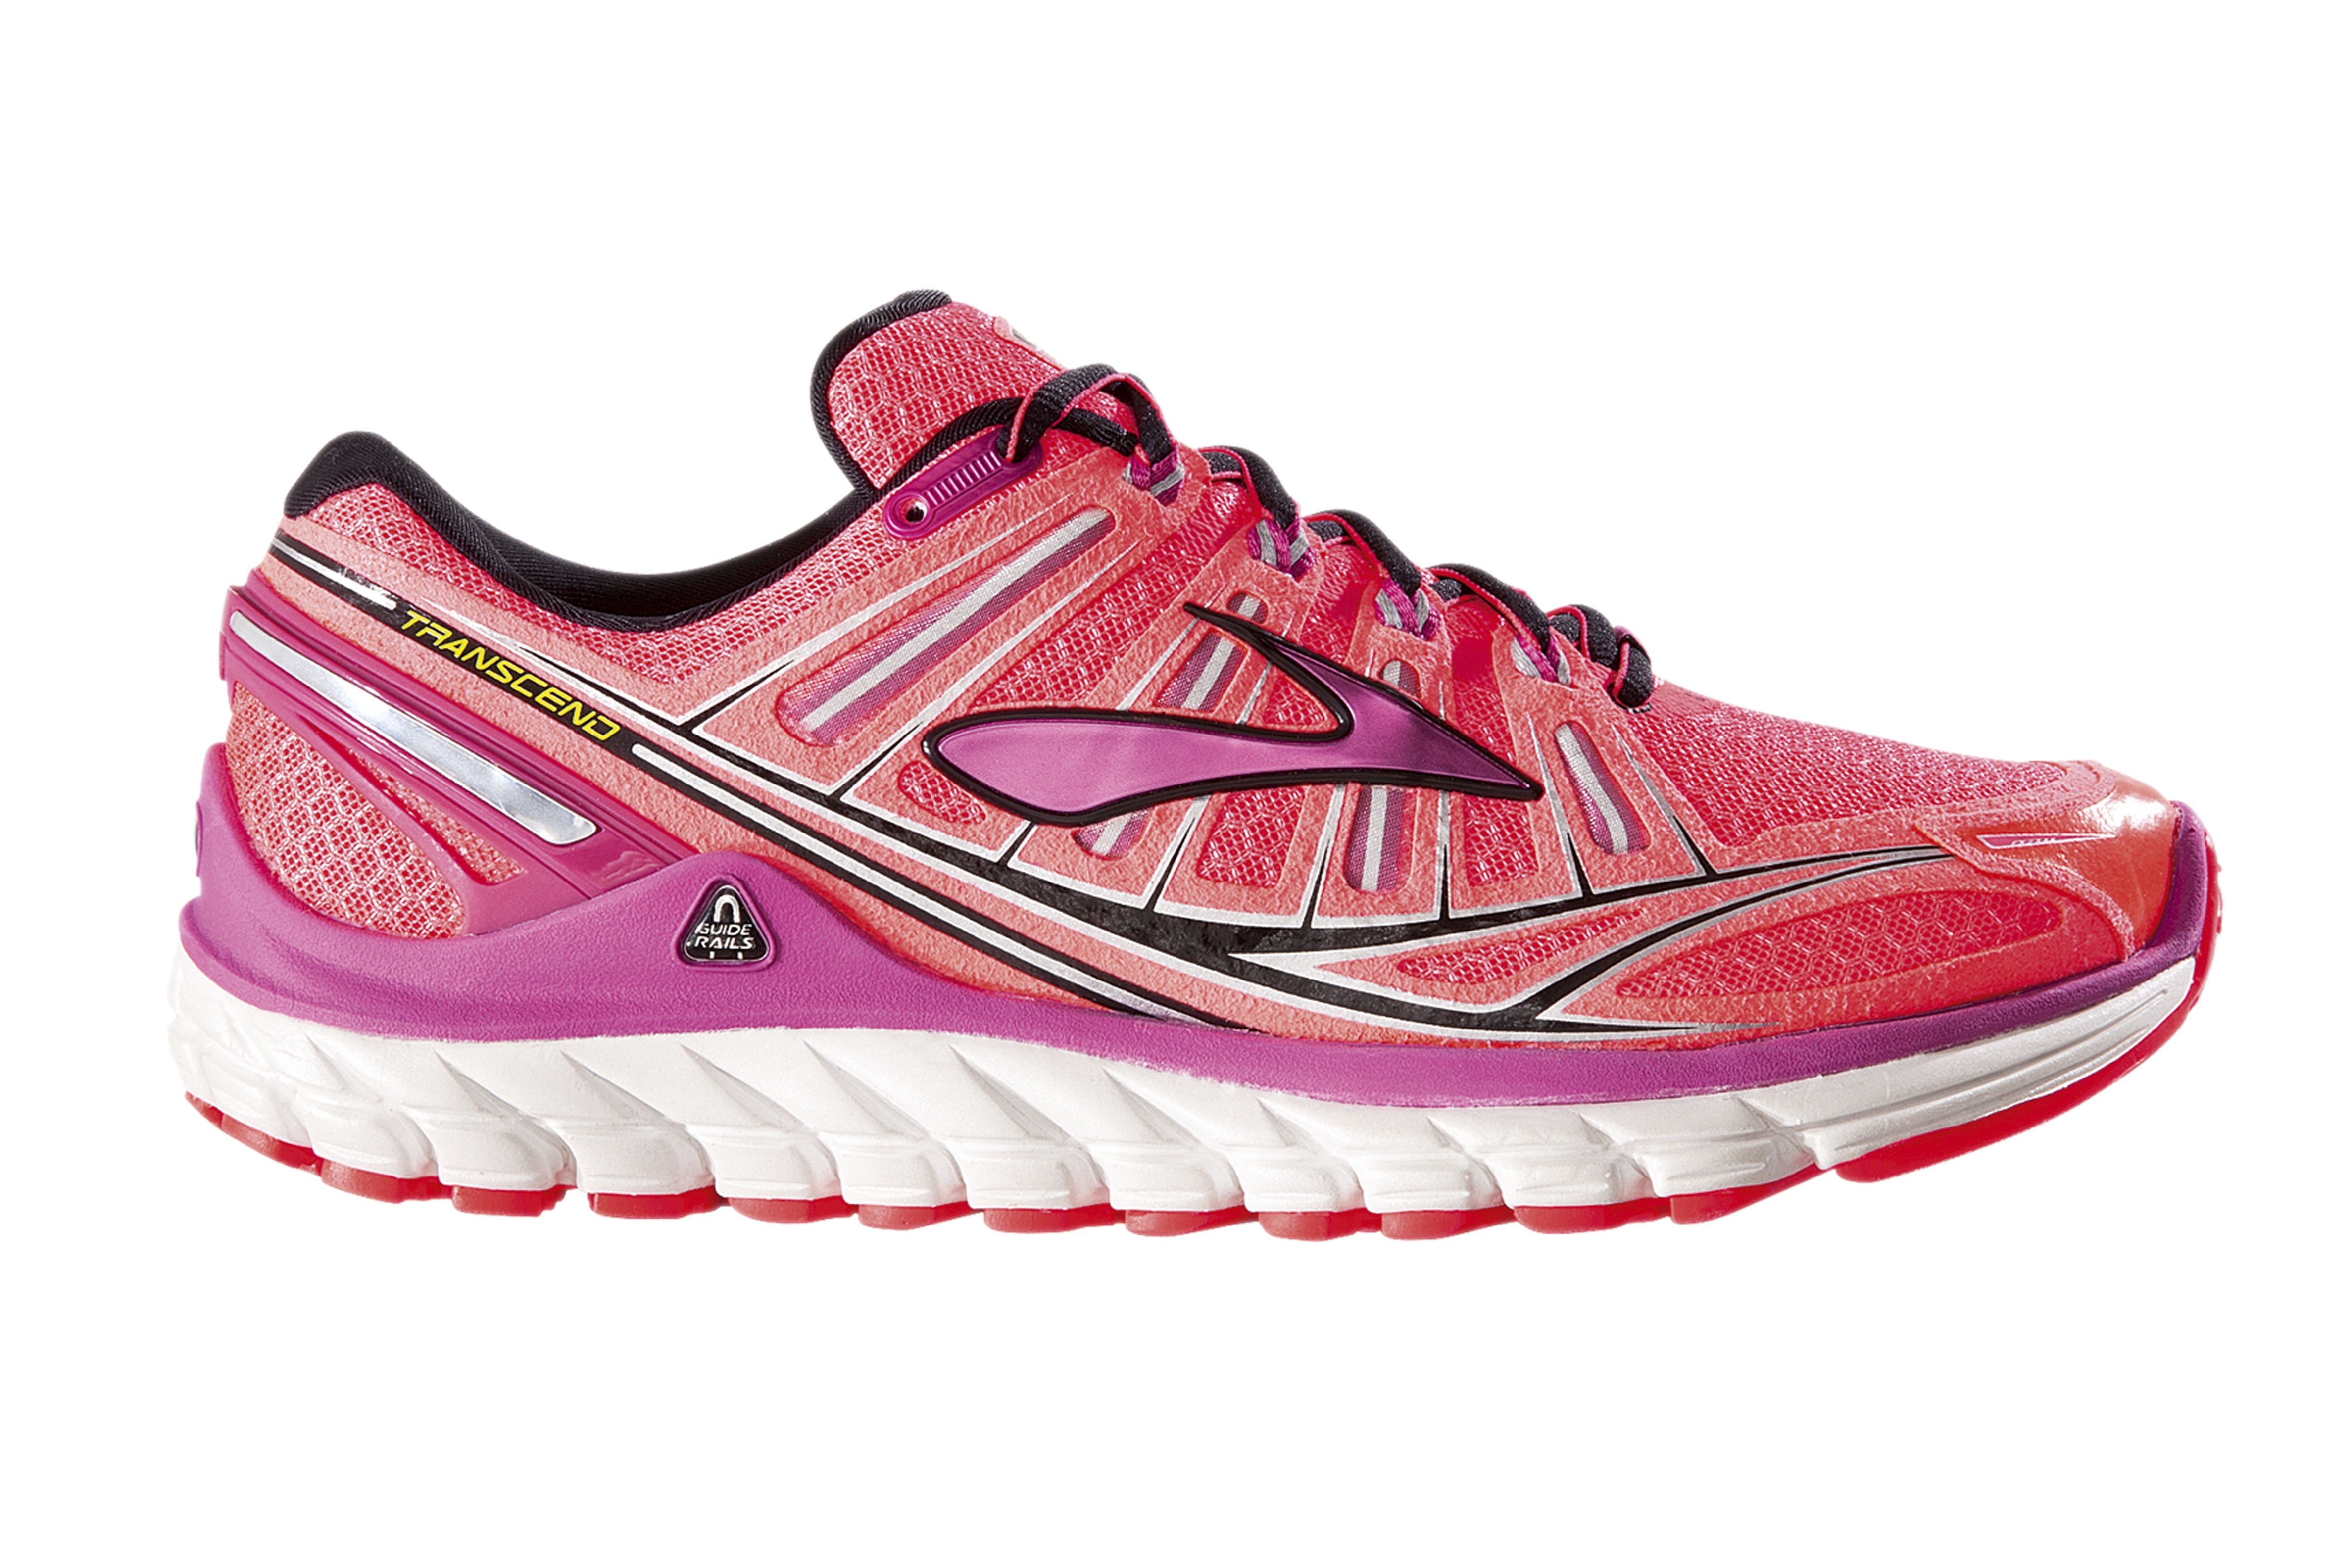
shoe, sport, run, pink, leisure, fitness, running shoe, tennis shoe, product, sporty, women, sneakers, footwear, dynamic, magenta, brooks, product photo, running sports, sport shoe, outdoor shoe, athletic shoe, nike free, walking shoe, cross training shoe, highly functional, keen on sport, shoe market